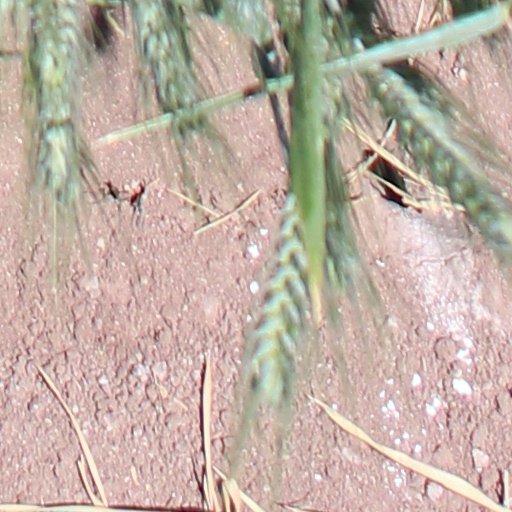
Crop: wheat